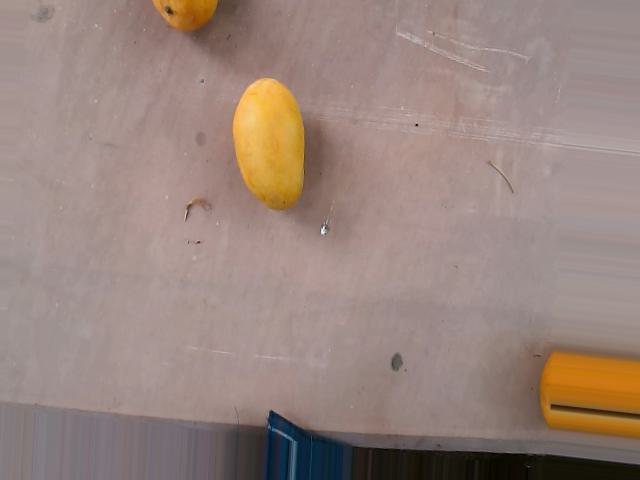
Label: Ripe_Mango